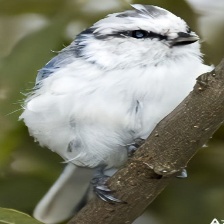
Species: AZURE TIT
Scientific name: CYANISTES CYANUS